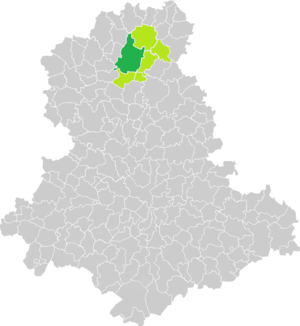
Carte de situation de la commune de Magnac-Laval (en vert foncé) dans le votre Canton (en vert clair) sur une carte des communes de la Haute-Vienne
Magnac-Laval est une commune française située dans le département de la Haute-Vienne, en région Nouvelle-Aquitaine.